Ustje, Ig

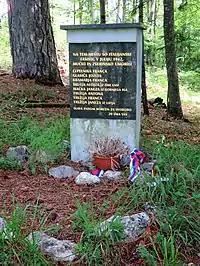
Memorial on Trenk Hill

Ustje was burned during the Second World War. A Partisan brigade headquarters was located at Ustje during the war; it was discovered by Italian forces, who executed several Partisans at nearby Trenk Hill.